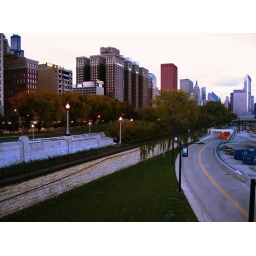
Looking back at the Hilton Towers from the Pedestrian bridge over the railroad tracks